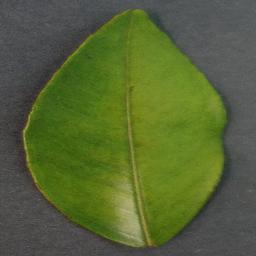
Label: Orange___Haunglongbing_(Citrus_greening)